Renée French

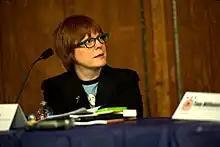
French at the 2010 Alternative Press Expo

Renée French (born 1963) is an American comics writer and illustrator and, under the pen name Rainy Dohaney, a children's book author, and exhibiting artist.